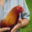
Label: bird